North Carolina Light Dragoons Regiment

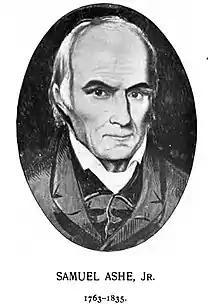
Captain Samuel Ash, Jr.

The regiment was disbanded on January 1, 1779 at Halifax, North Carolina and Fort Pitt. Many considered this new Regiment to be Militia, while most considered them to be State Troops. The unit was simply called the North Carolina Light Dragoons Regiment. The regiment saw action at the Battle of Brandywine and the Battle of Germantown.